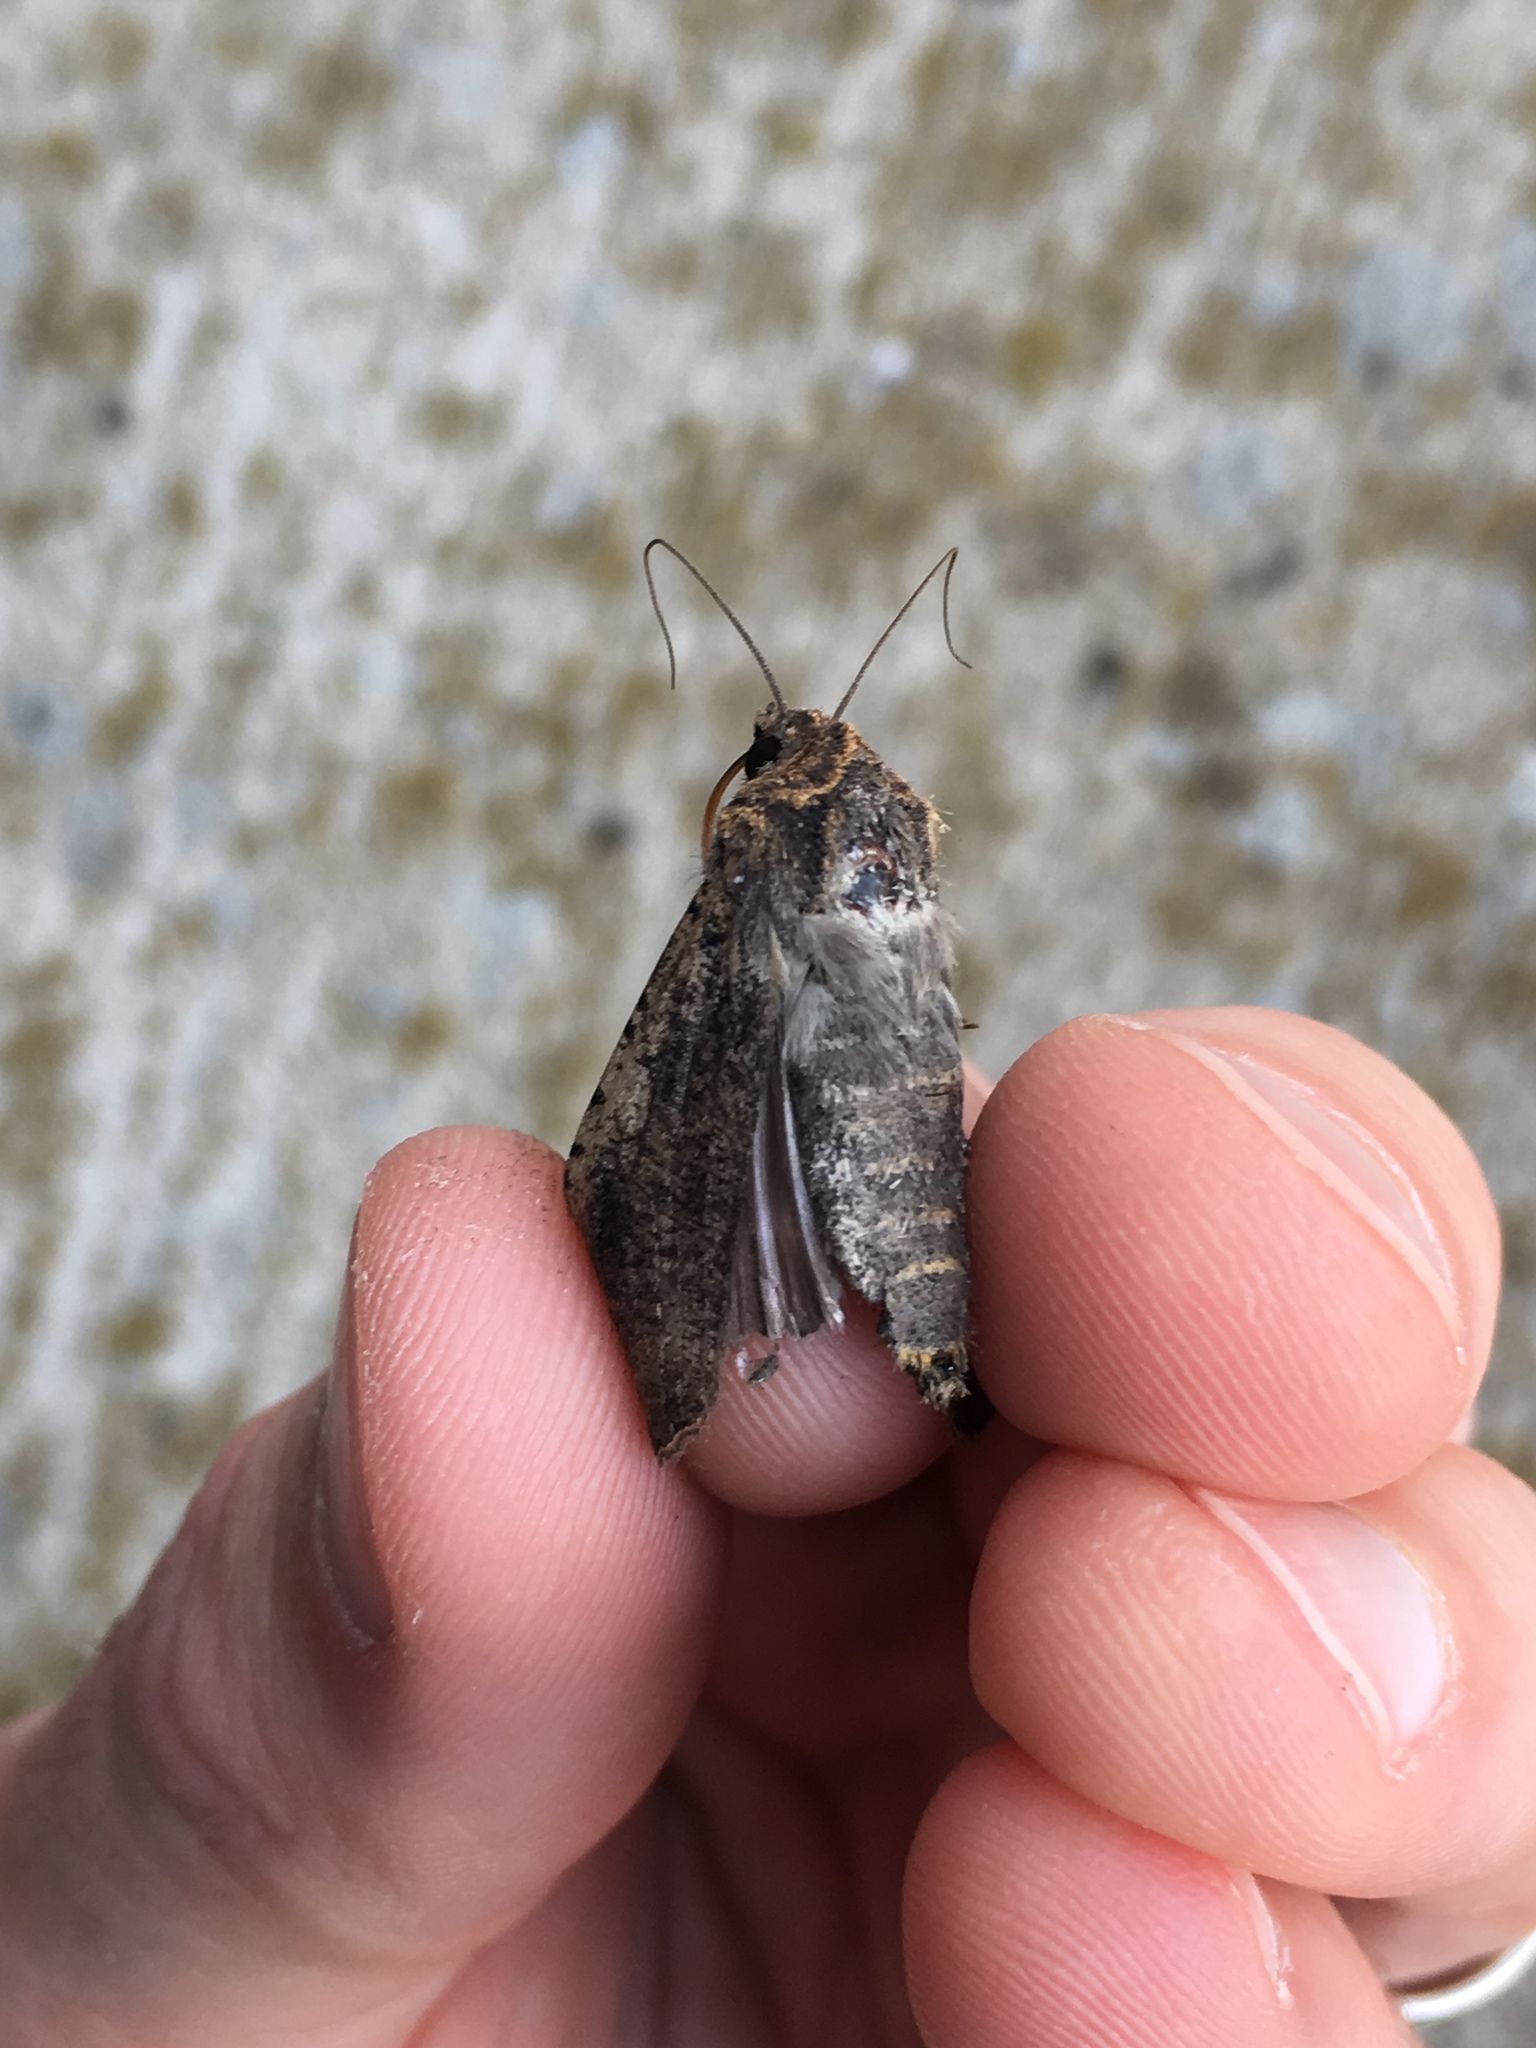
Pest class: cutworms